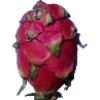
Label: red_pitahaya